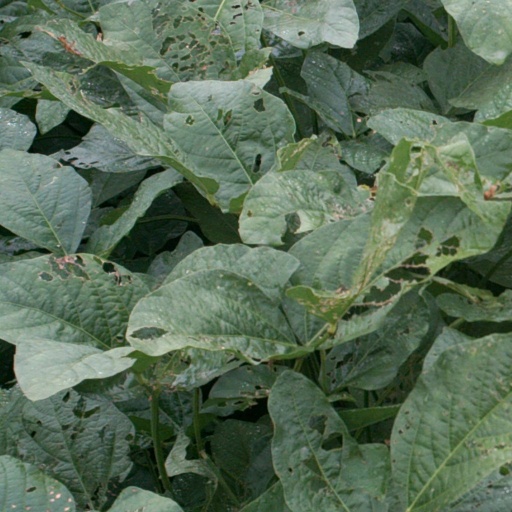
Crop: soybean